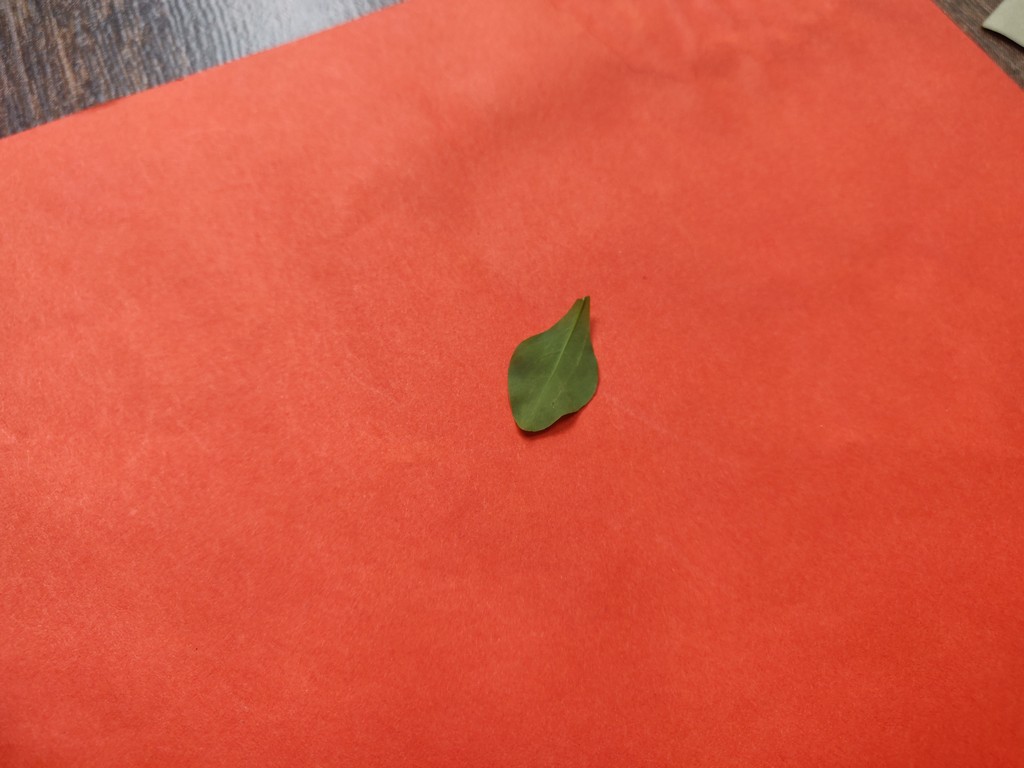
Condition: Healthy
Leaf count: single
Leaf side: back